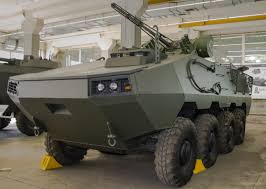
Label: BTR